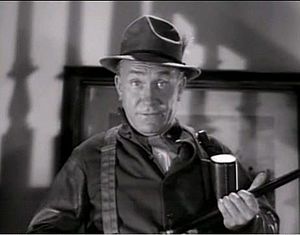
William Demarest
Carl William Demarest var en amerikansk karakterskuespiller, kendt for at spille onkel Charley i My Three Sons. En veteran fra 1. verdenskrig blev Demarest en produktiv film- og tv-skuespiller, der optrådte i over 140 film, begyndende i 1926 og sluttede i 1970'erne. Han spillede ofte gnaven, men godhjertede roller.